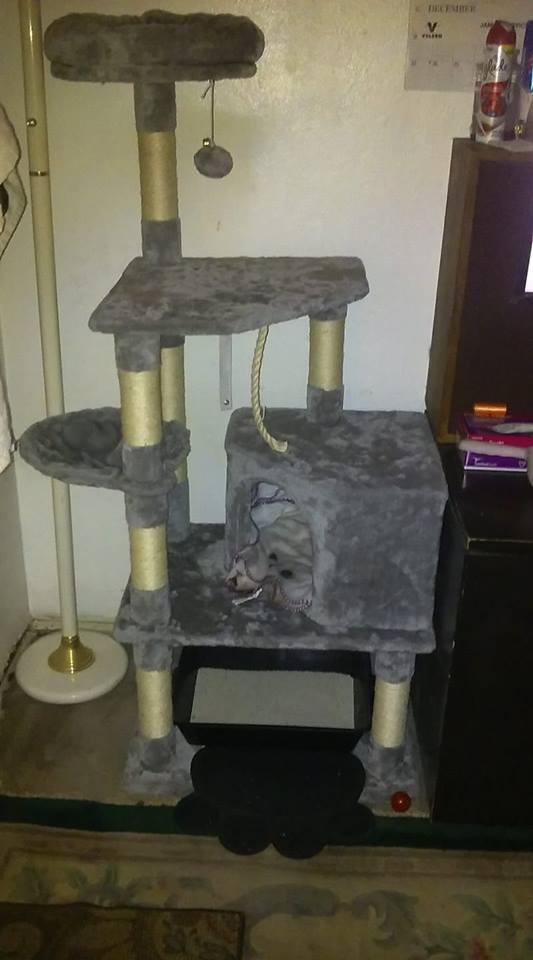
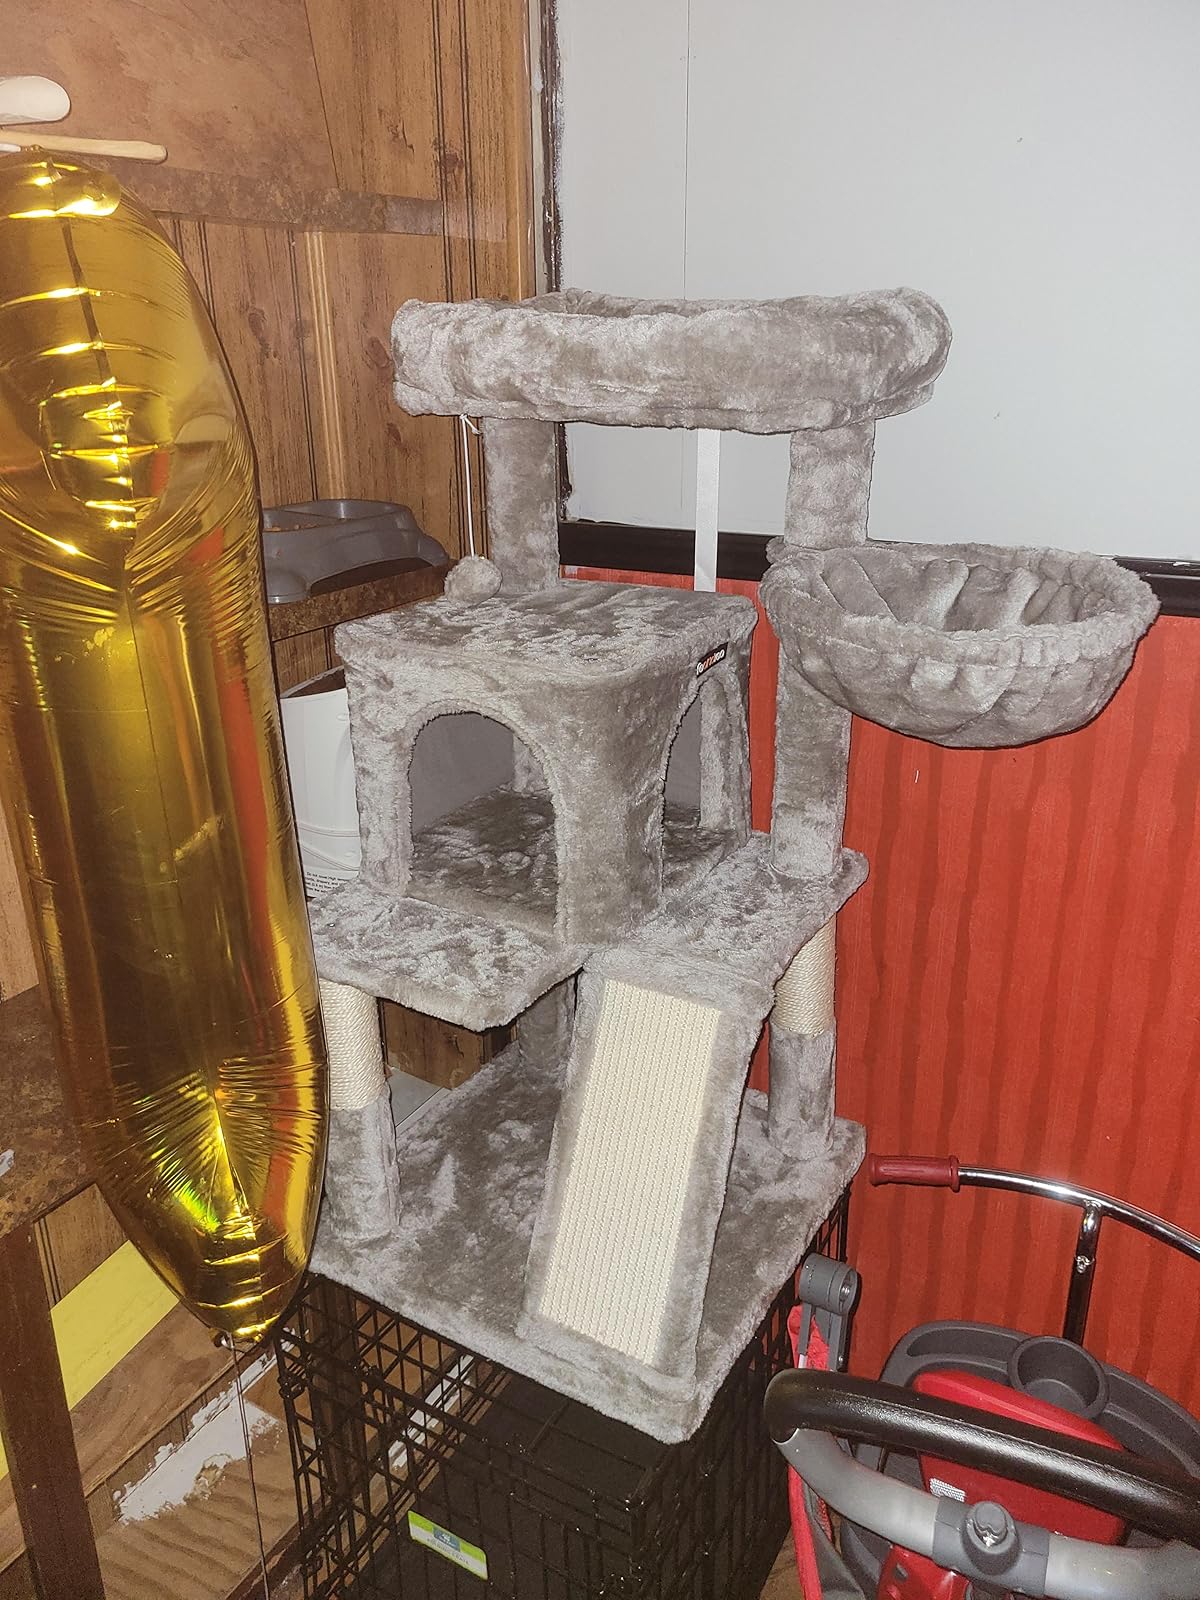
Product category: items_cat tree
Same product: no